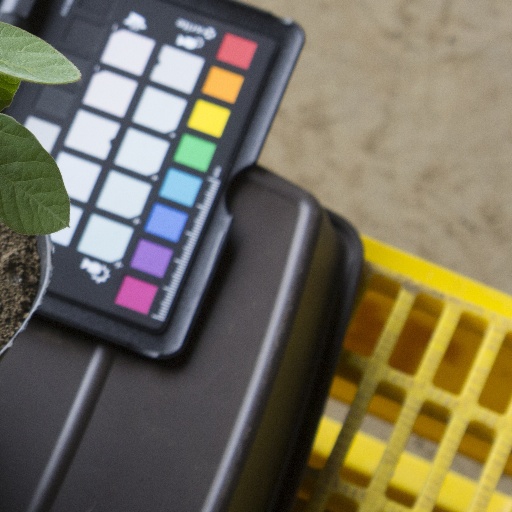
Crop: soybean